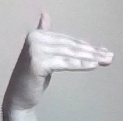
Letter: khaa